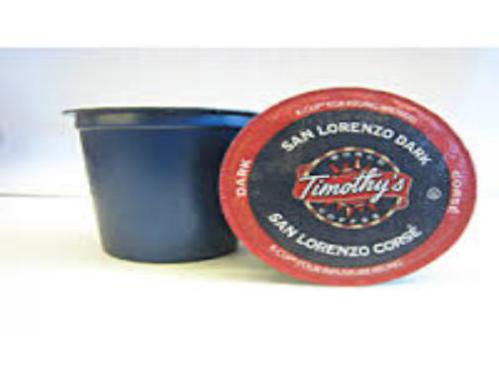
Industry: Food